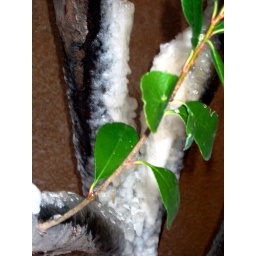
This little tree is in my front yard. I can't believe it still has green leaves.